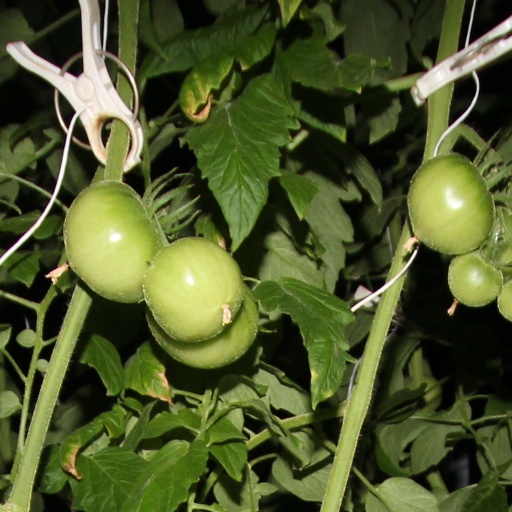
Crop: tomato